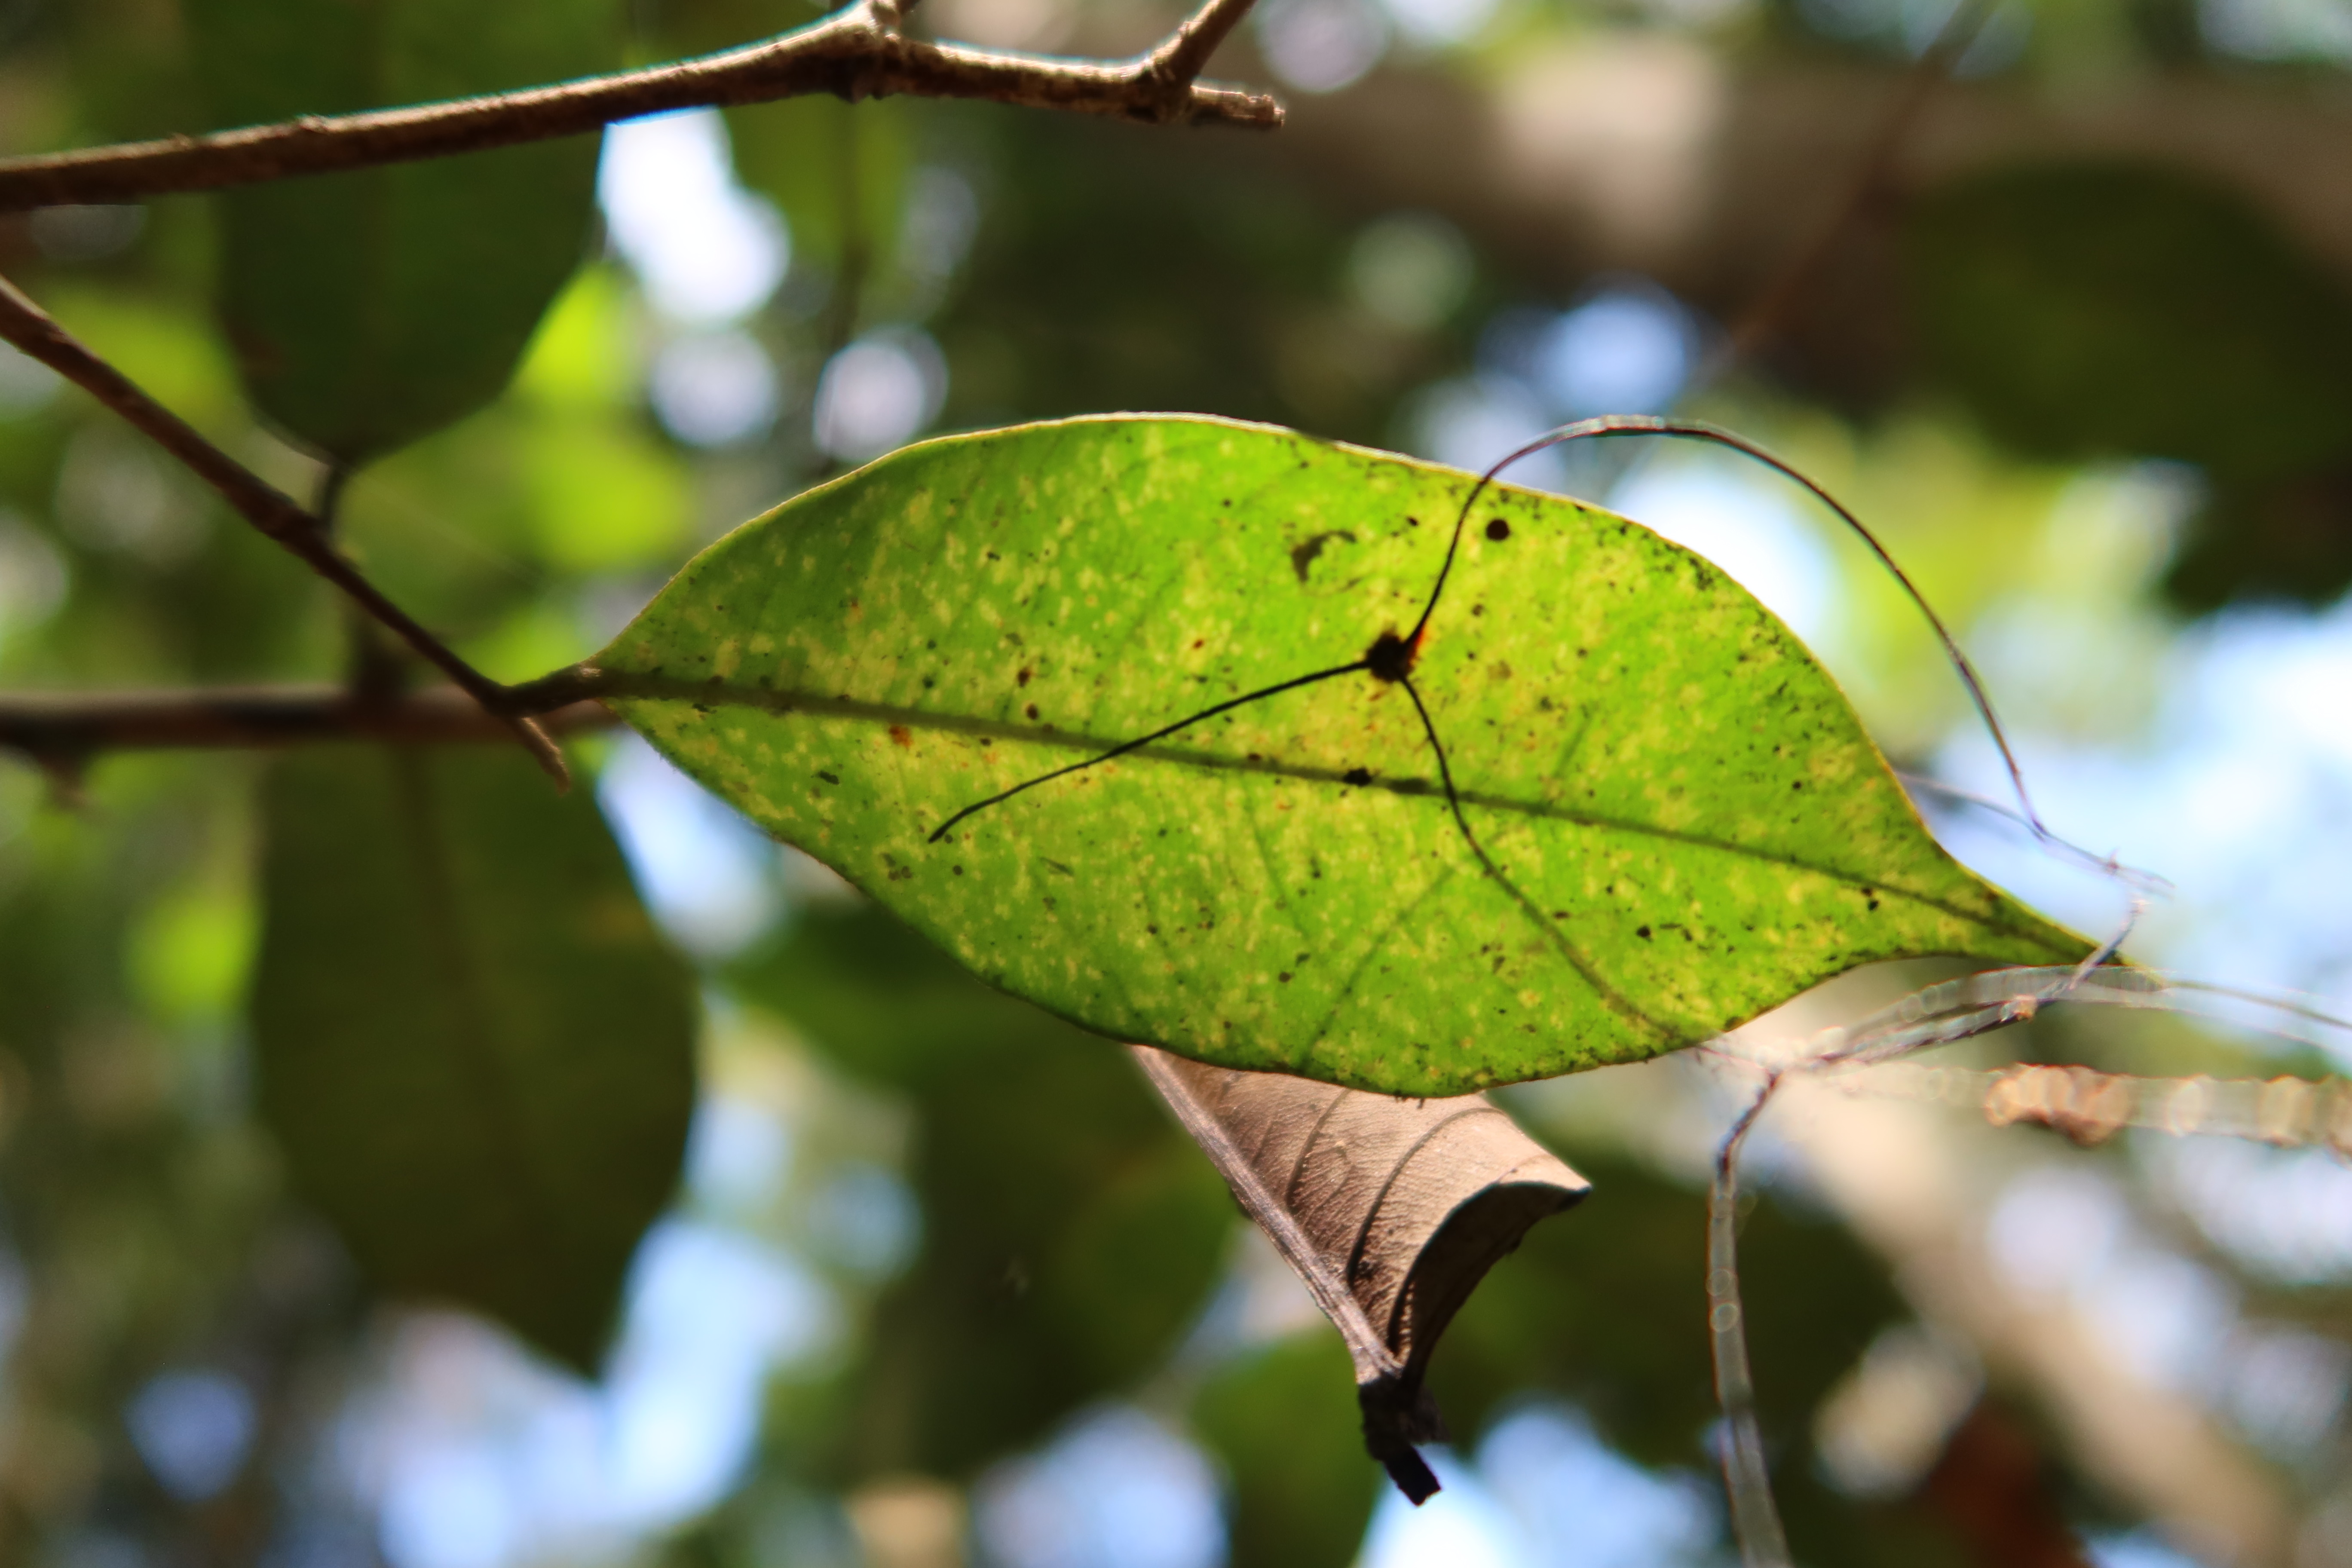
Label: Spiders